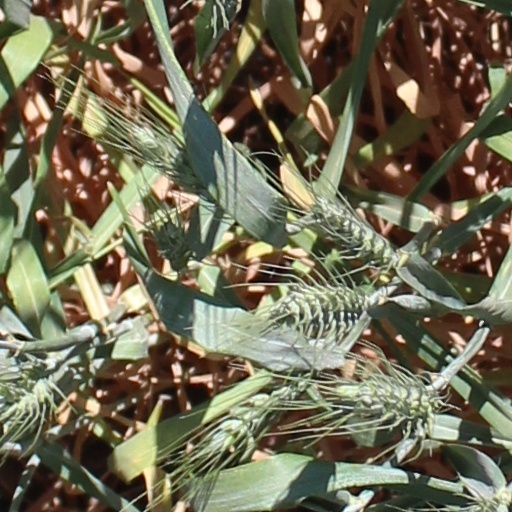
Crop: wheat